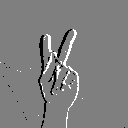
ASL letter: k